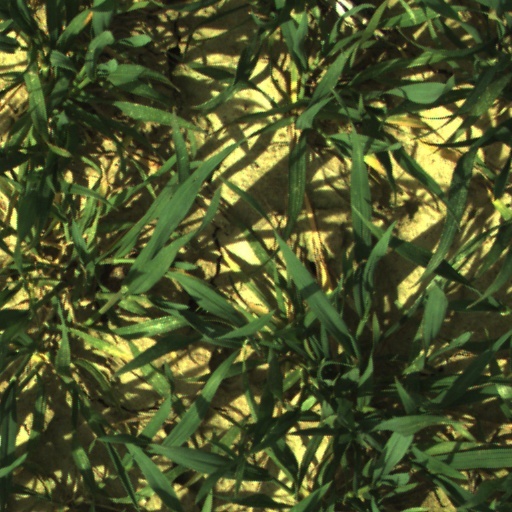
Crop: wheat